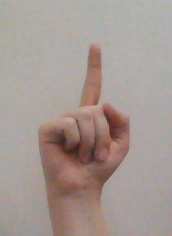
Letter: bb